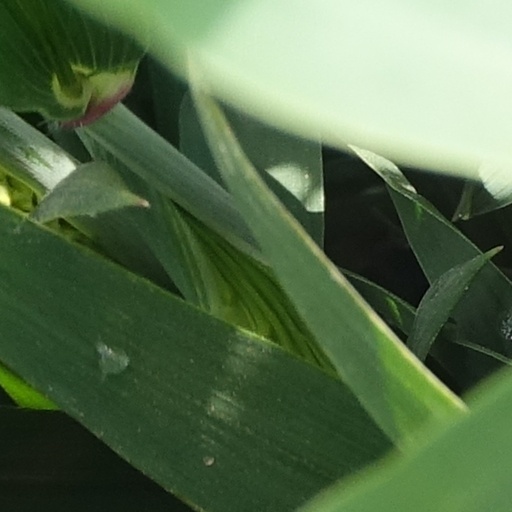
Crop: wheat